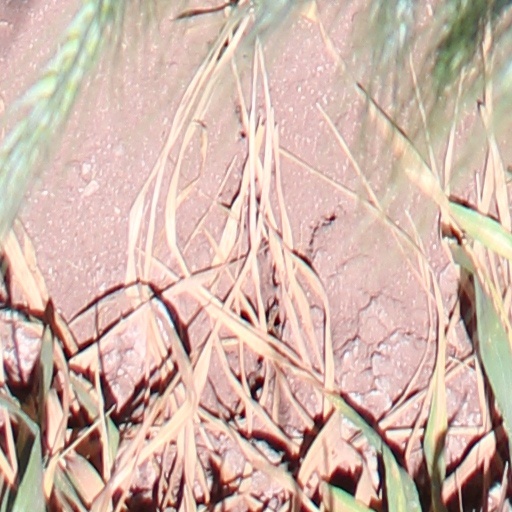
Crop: wheat